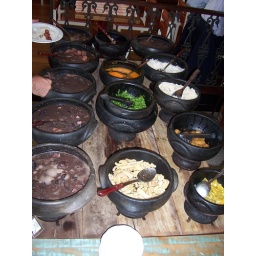
traditional brazilian dish made out of black turtle beans and, in this case, lots and lots of pork.